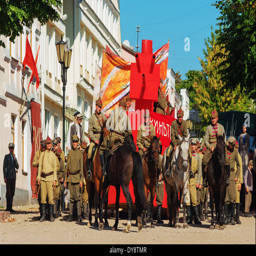
festive parade on the city street .